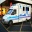
Label: ambulance